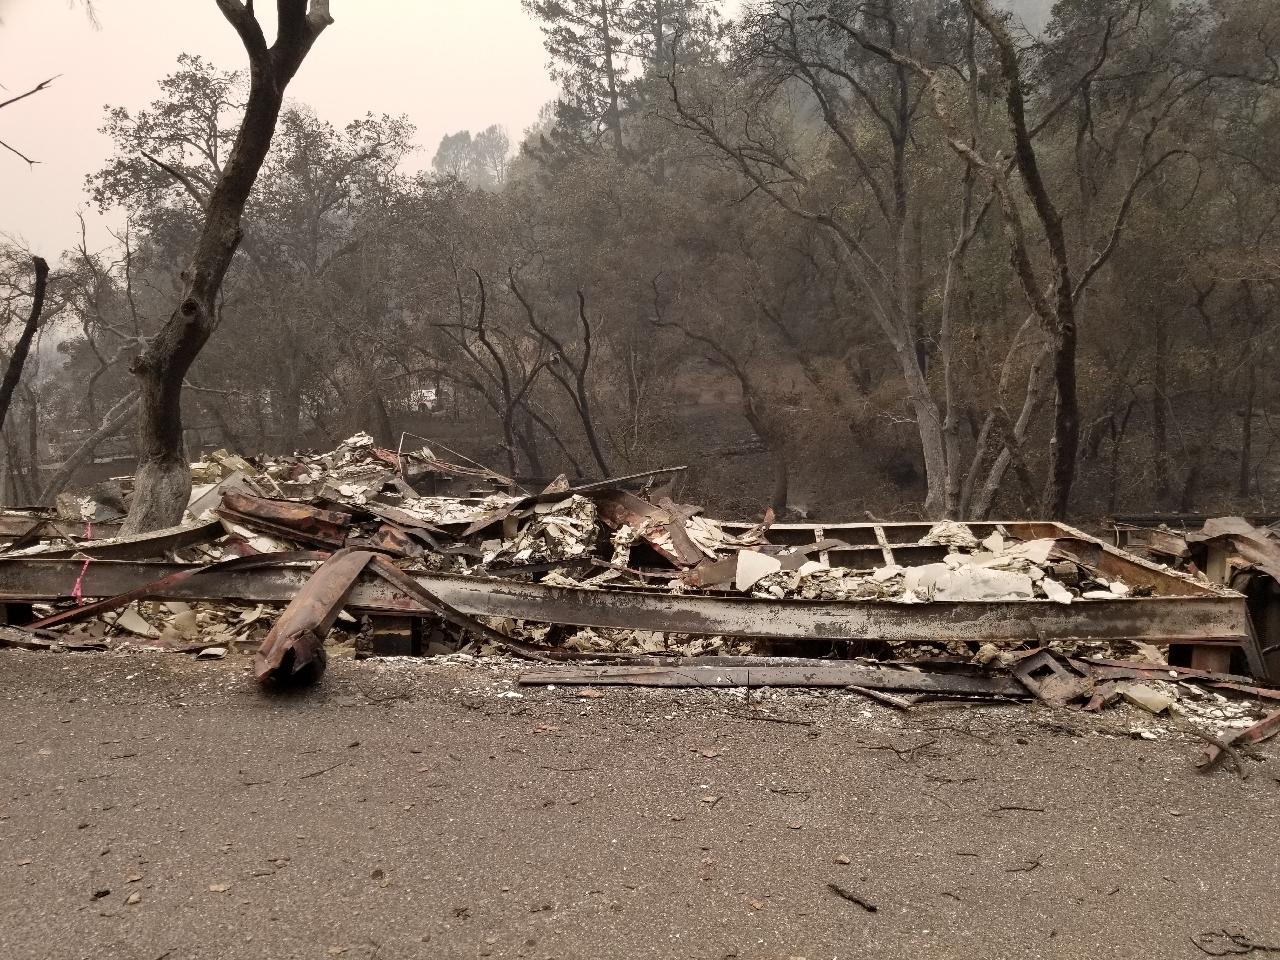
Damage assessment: destroyed